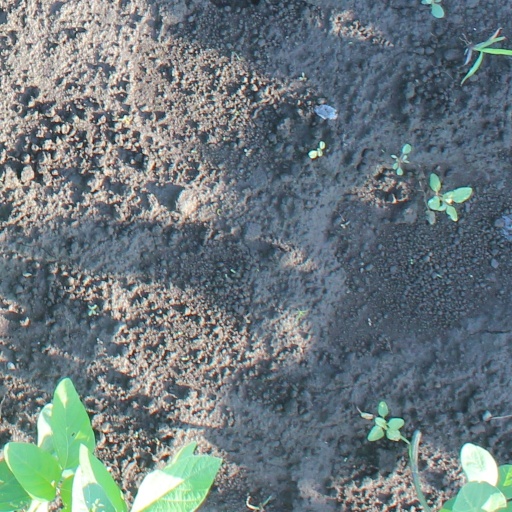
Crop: soybean